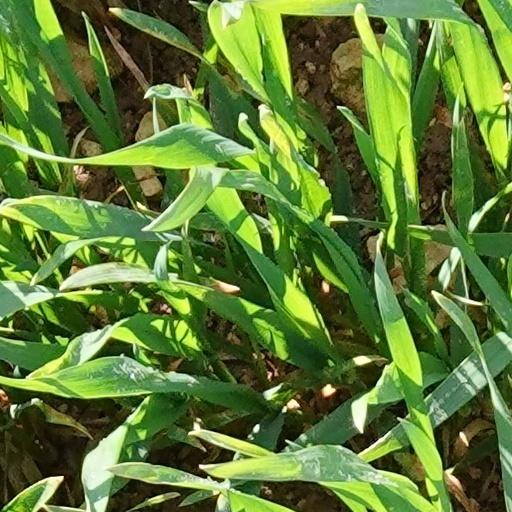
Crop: wheat